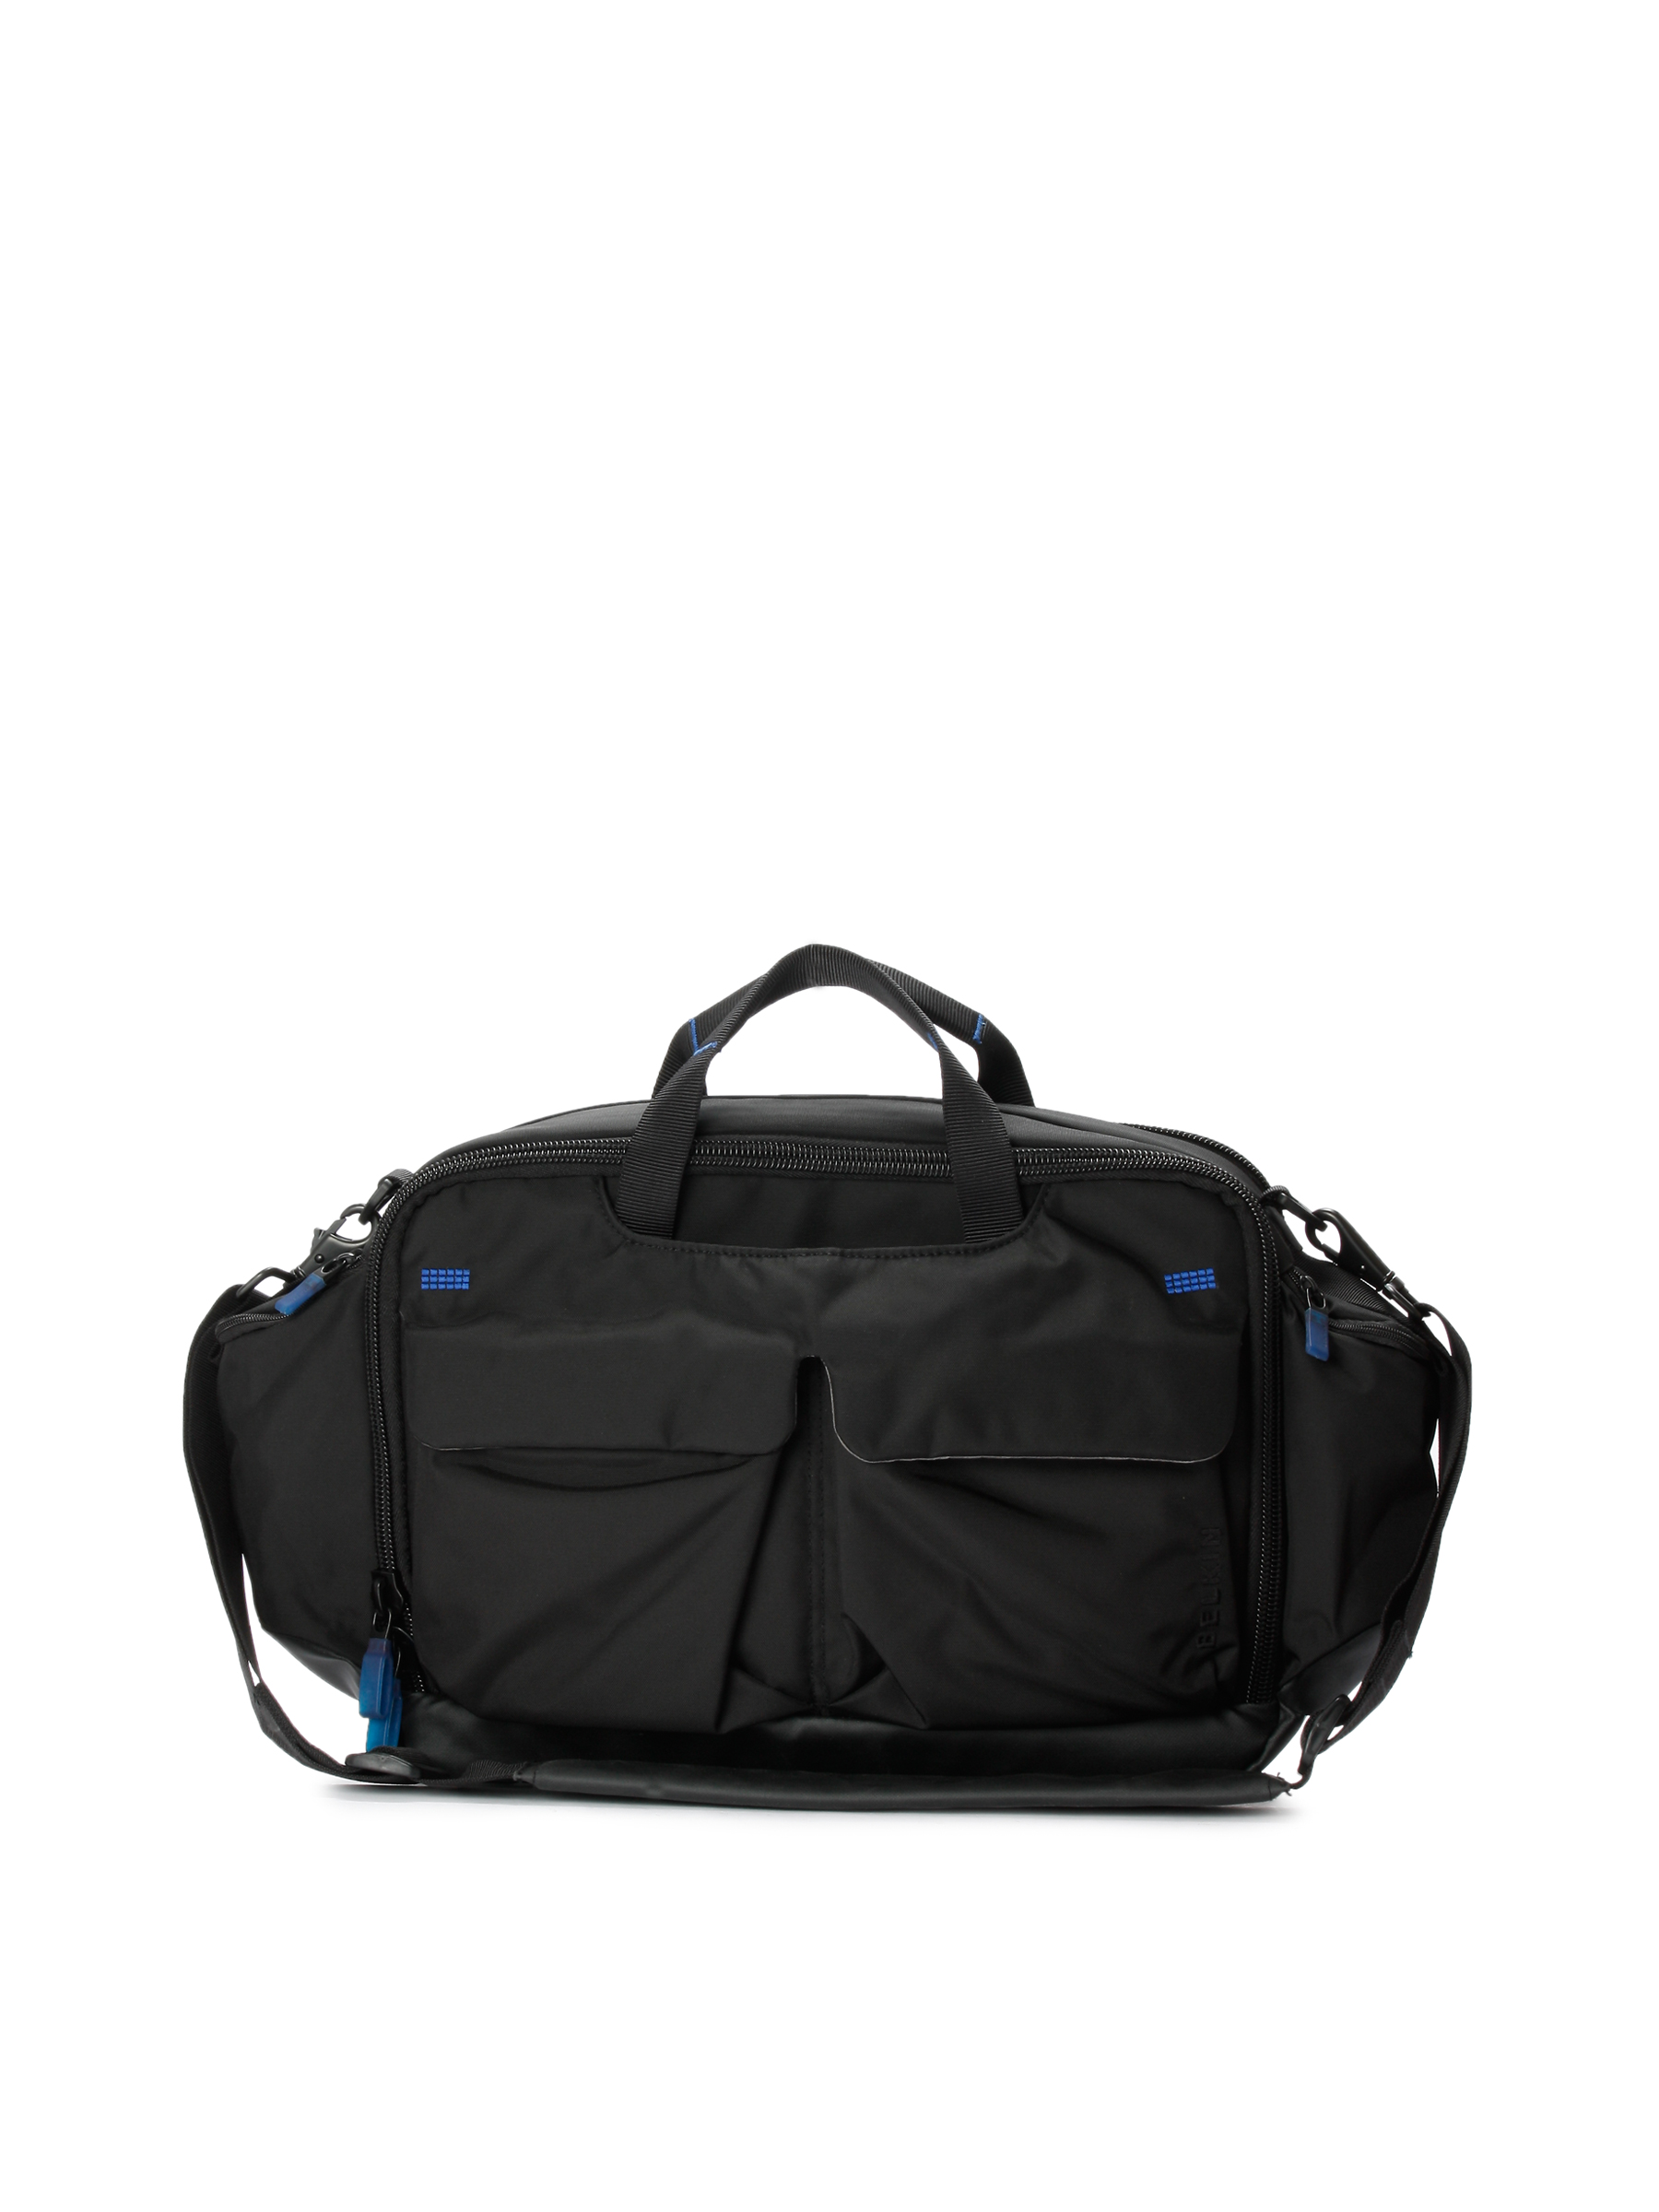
Belkin Unisex Move Toploader Black Laptop Bag
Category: Accessories / Bags / Laptop Bag
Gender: Unisex
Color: Black
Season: Fall 2011
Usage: Casual